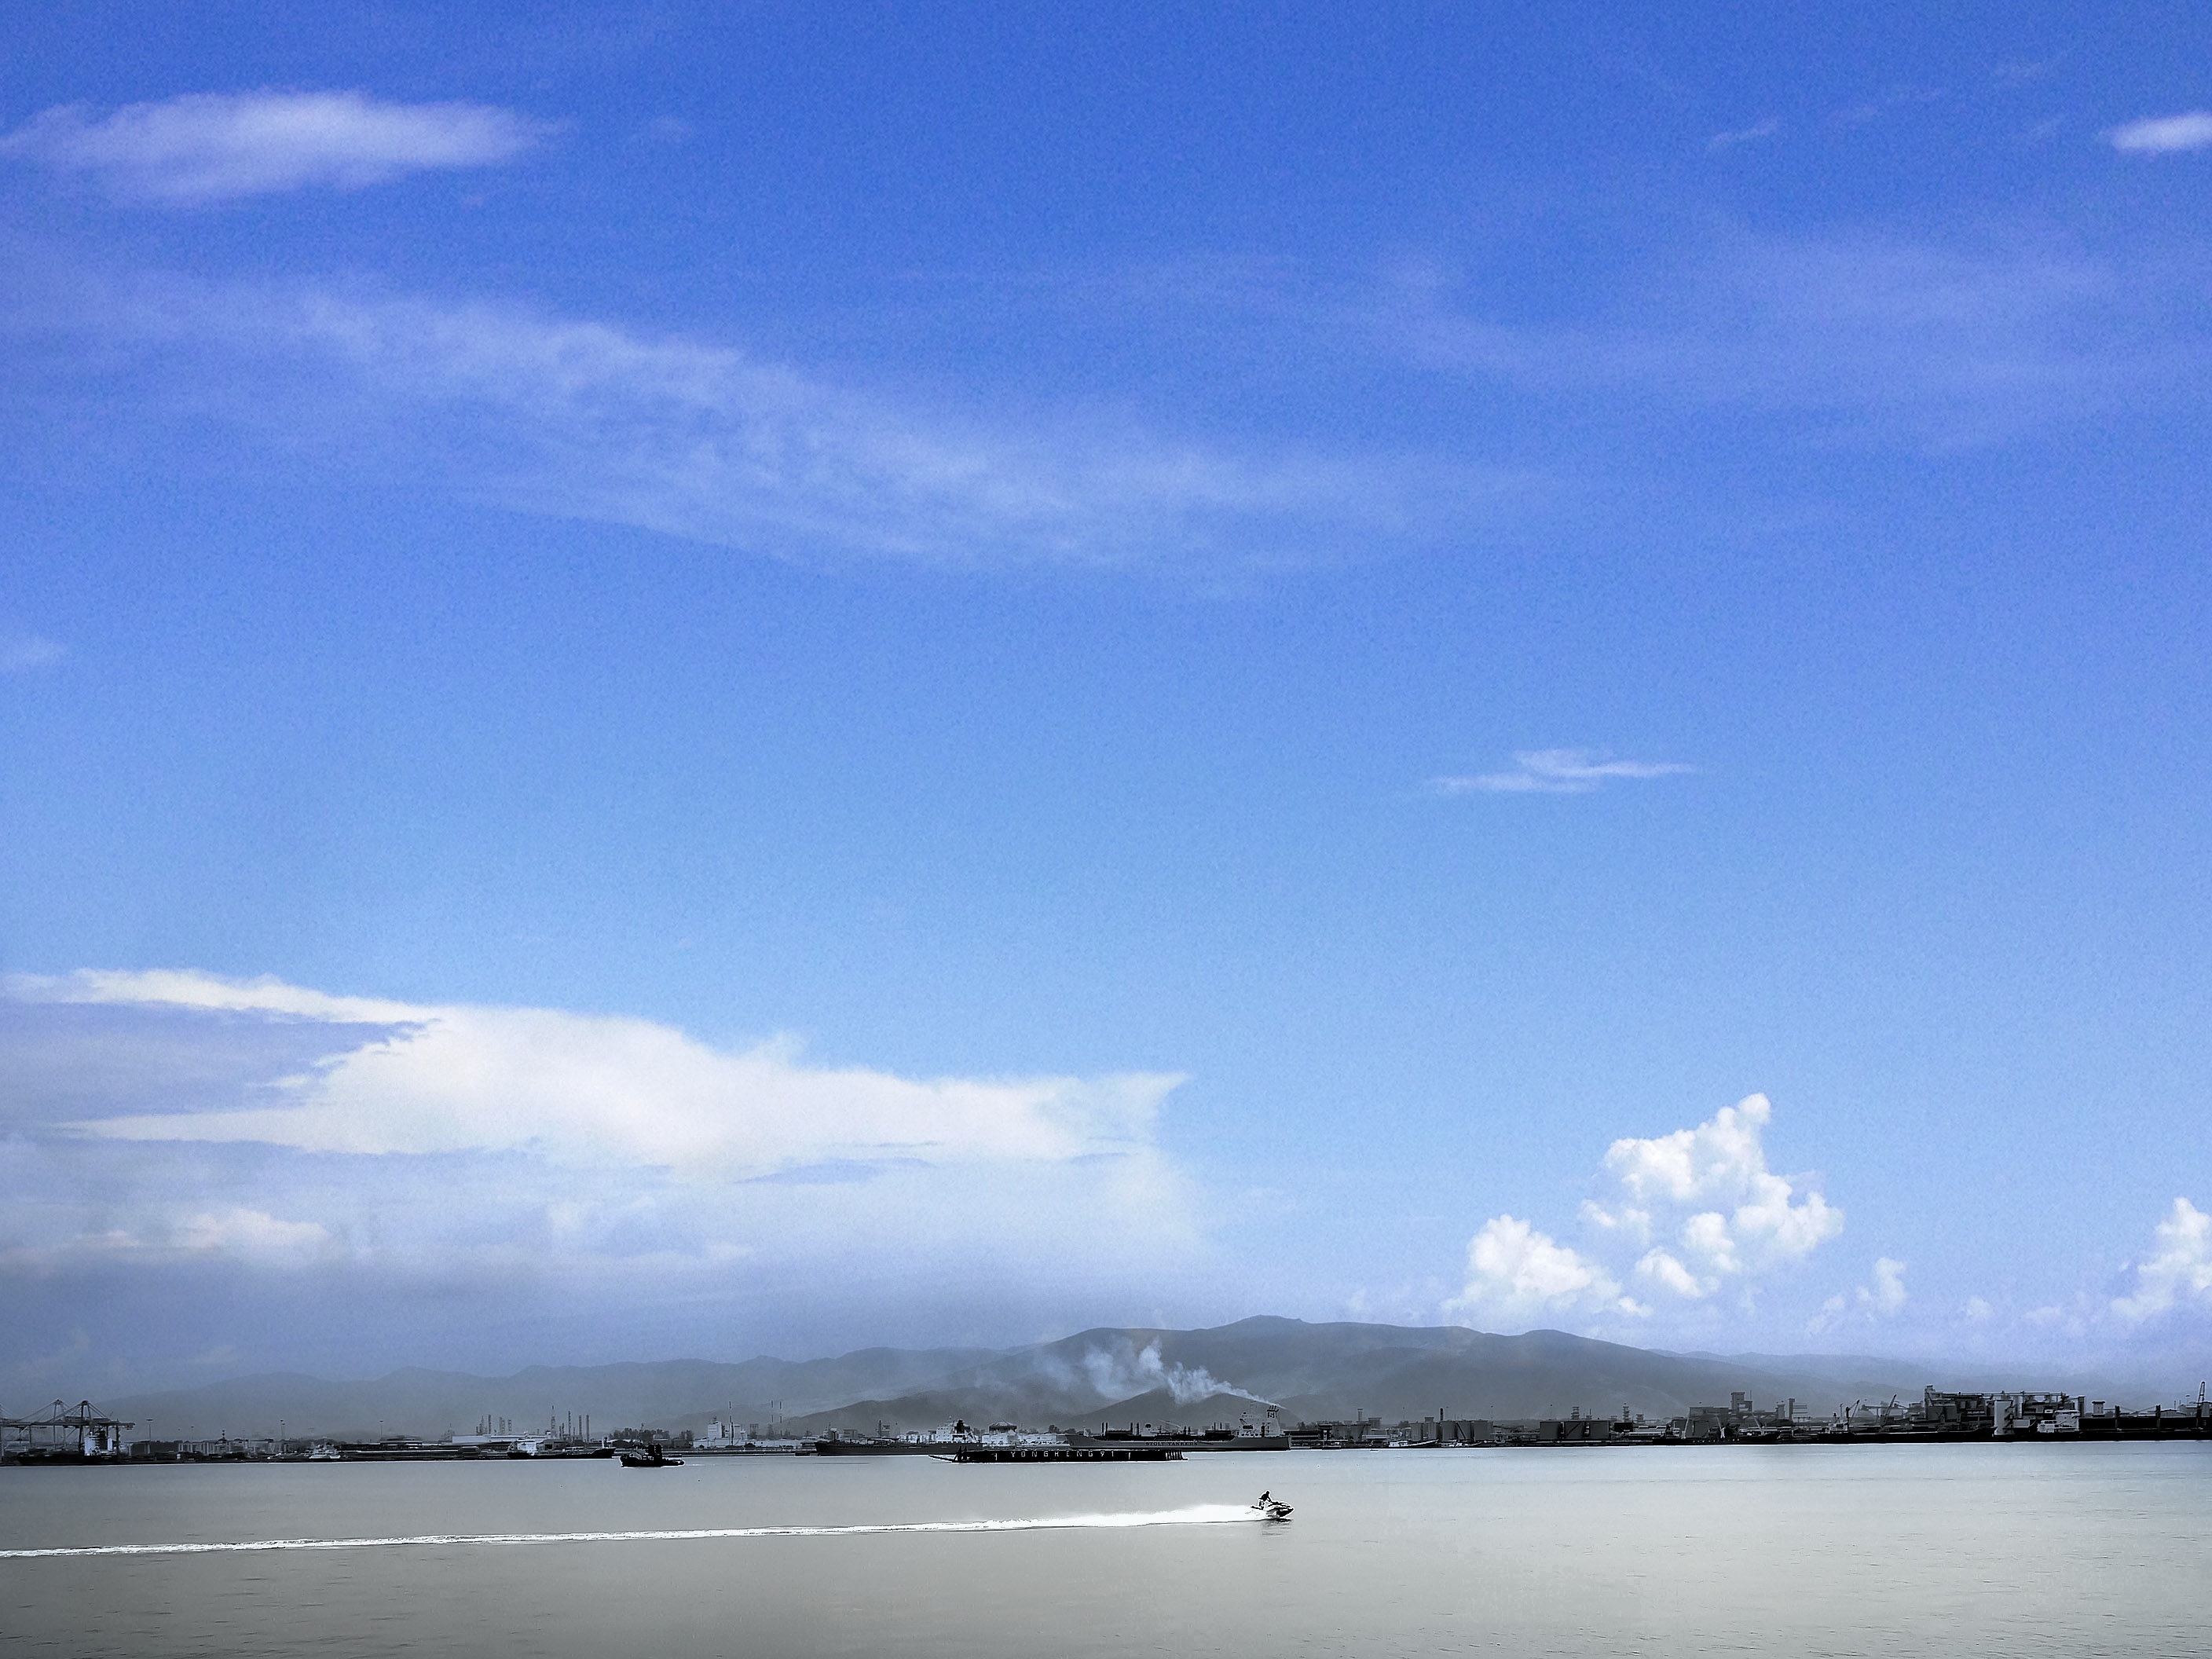
sea, coast, ocean, horizon, cloud, sky, sunlight, shore, wave, lake, wind, dusk, ice, reflection, vehicle, weather, bay, arctic